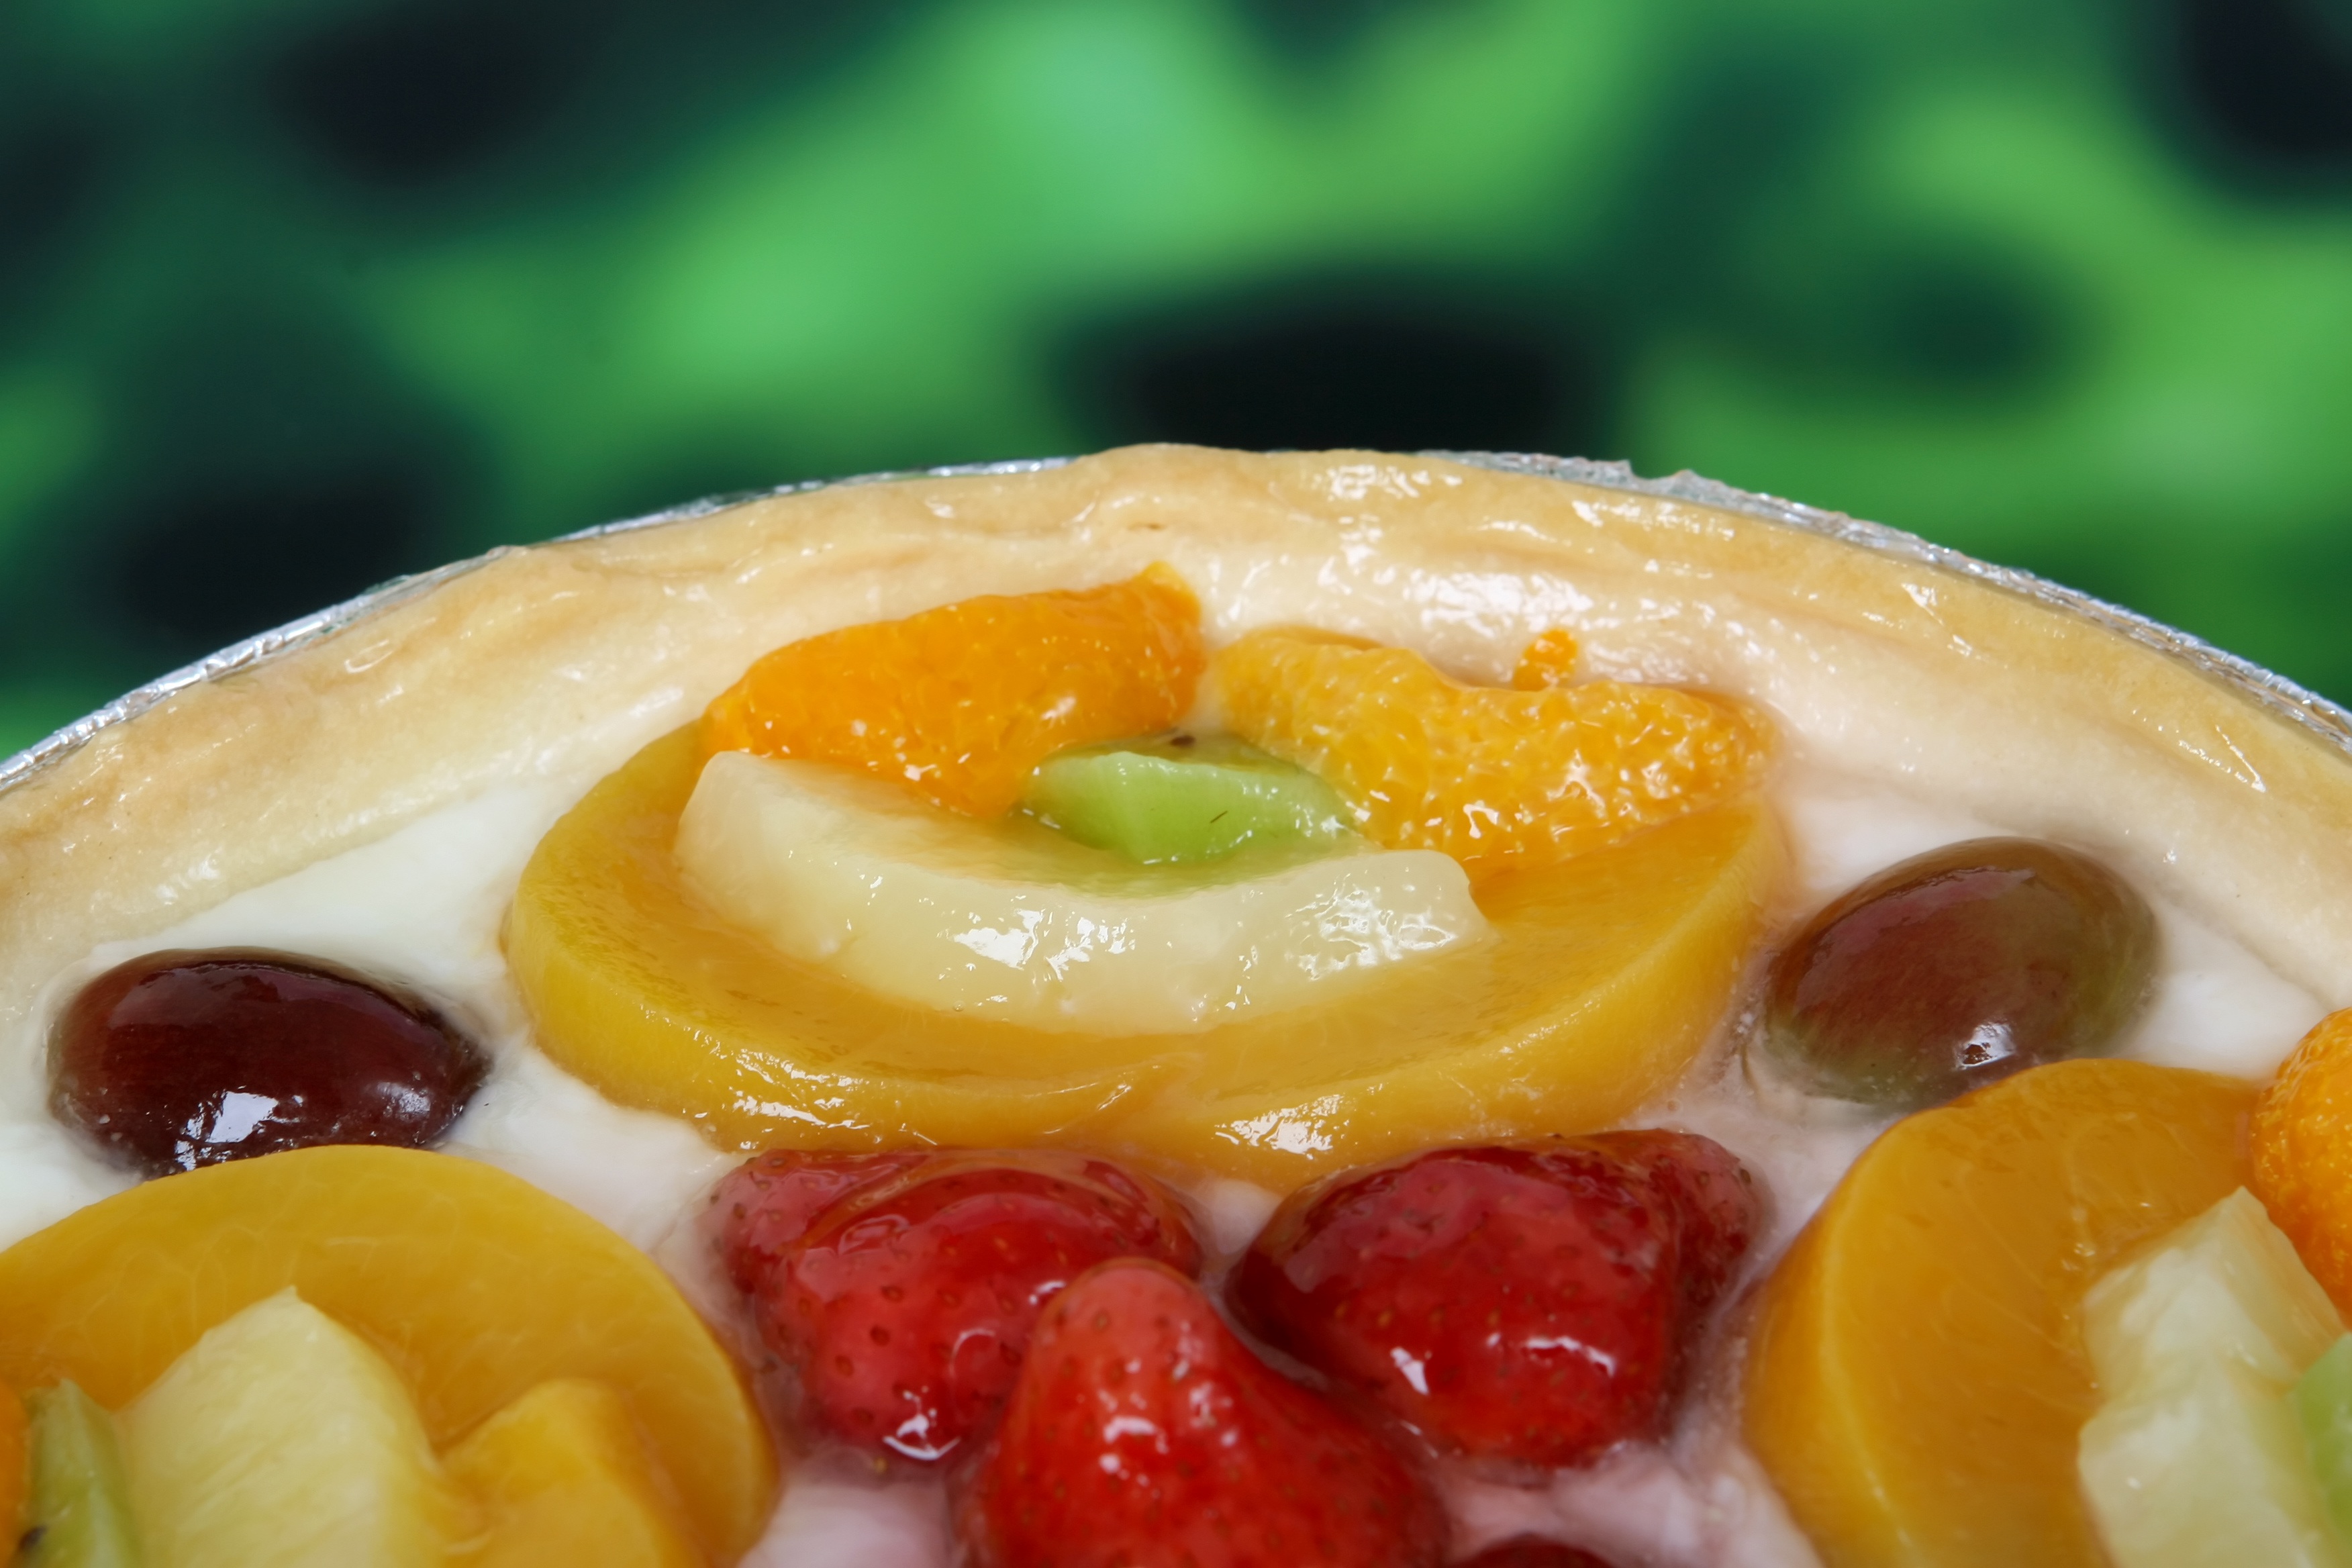
plant, fruit, sweet, desert, restaurant, home, summer, orange, dish, meal, food, green, red, produce, macro, space, yellow, garden, pink, breakfast, milk, healthy, dessert, lunch, cuisine, cream, delicious, cake, syrup, bread, pie, tray, lemon, pineapple, strawberry, cook, baked, crust, bake, kiwi, background, sugar, nutrition, dinner, peach, tart, diet, meringue, copy, creme, pudding, flowering plant, glazed, obesity, afters, land plant, cr me